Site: saxony
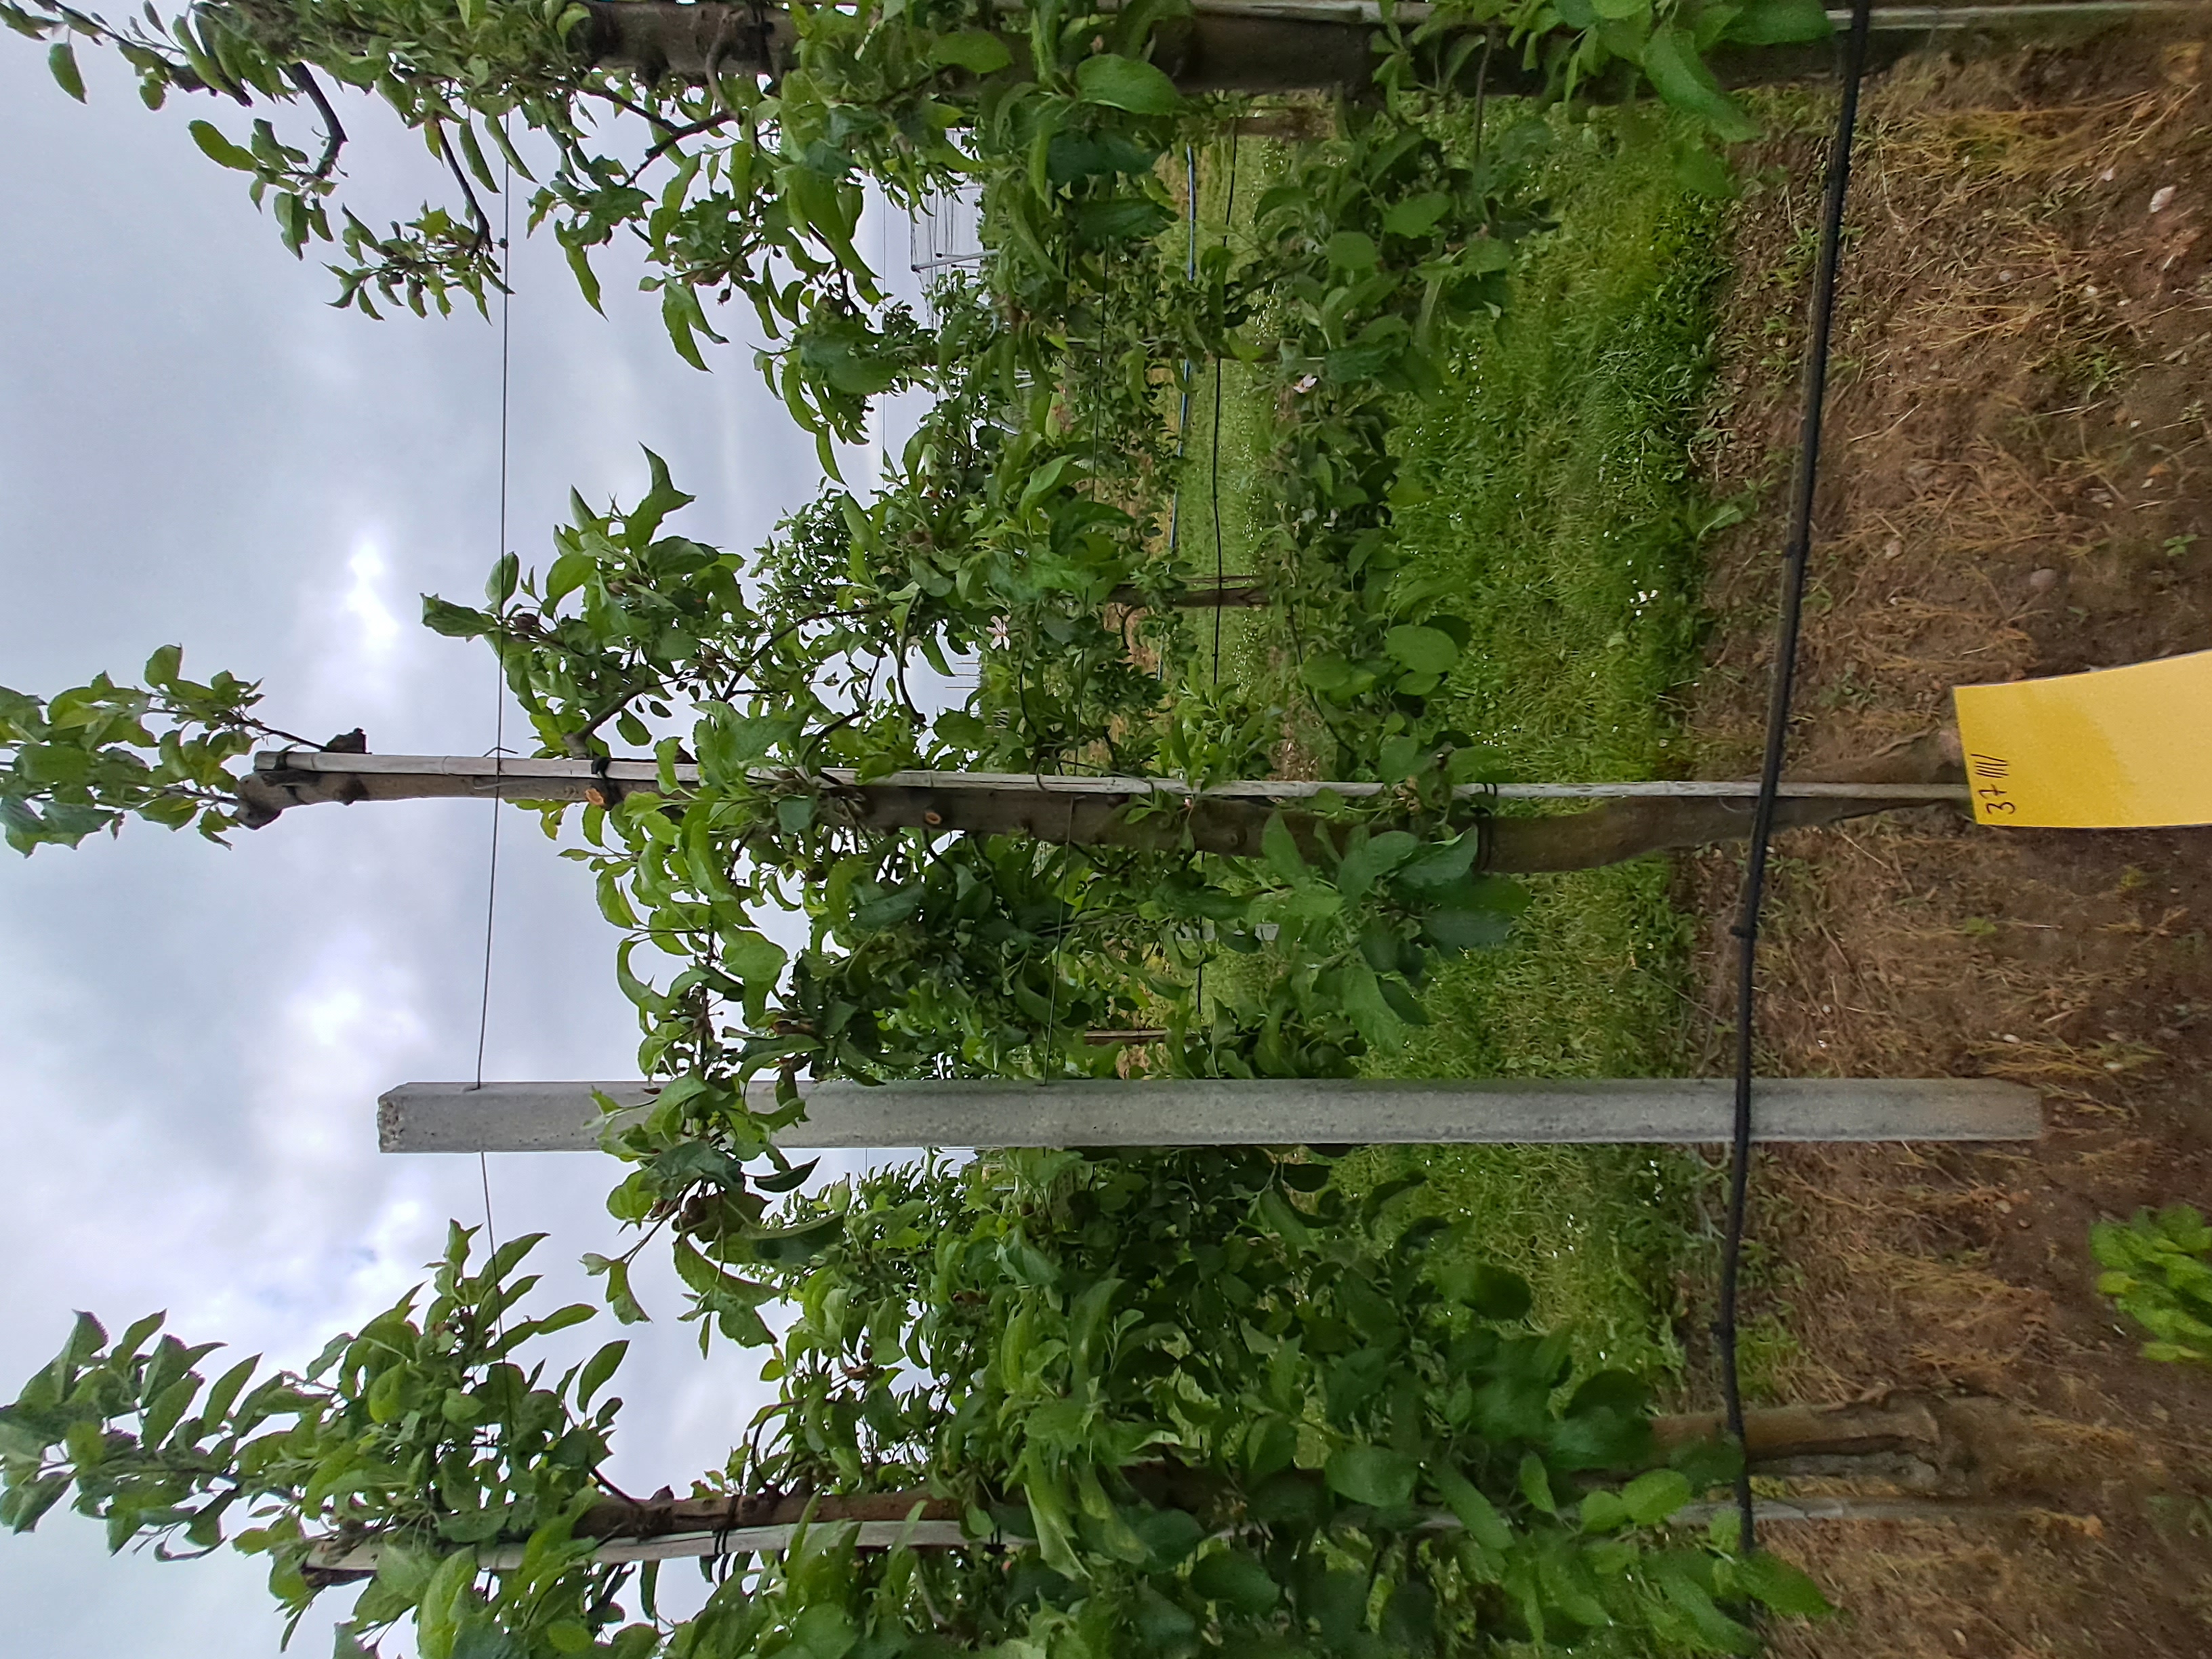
Growth stage (BBCH 71/72): Development of fruit